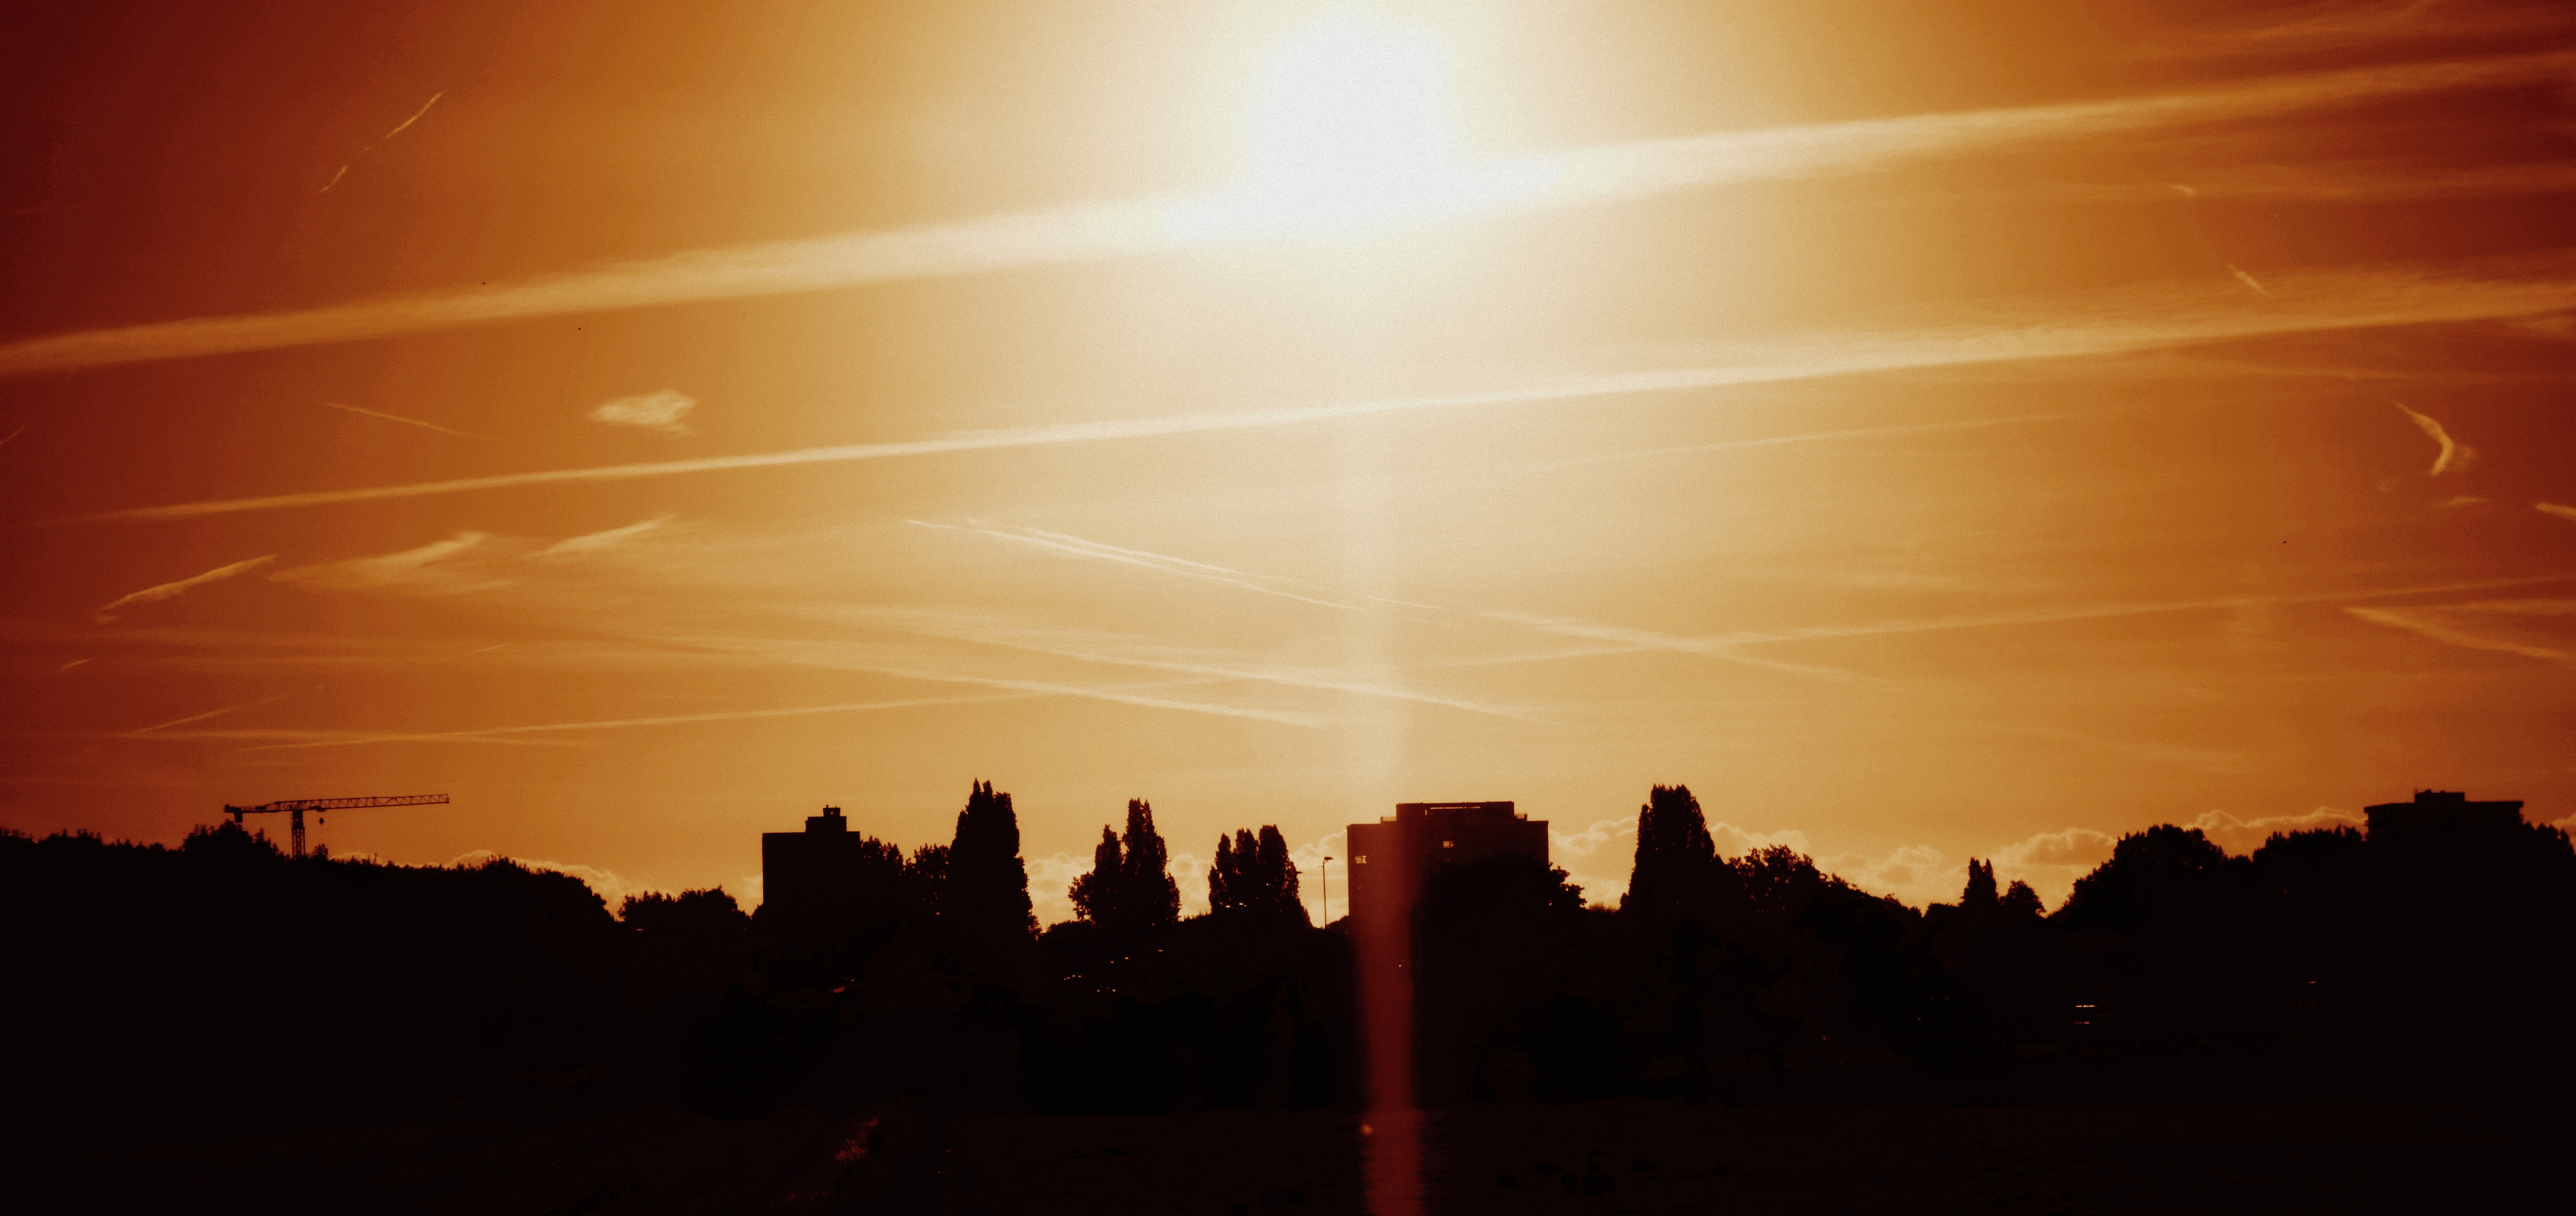
nature, horizon, silhouette, cloud, sky, sun, sunrise, sunset, skyline, night, sunlight, morning, dawn, atmosphere, dusk, evening, glow, yellow, pink, clouds, natural beauty, afterglow, evening sky, sun rays